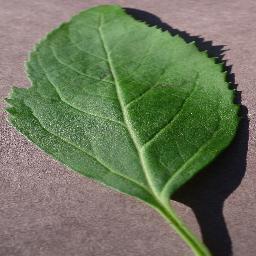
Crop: cherry
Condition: (including_sour)_healthy